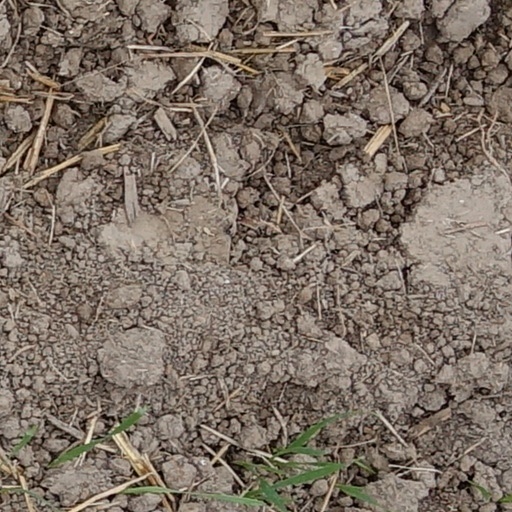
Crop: wheat